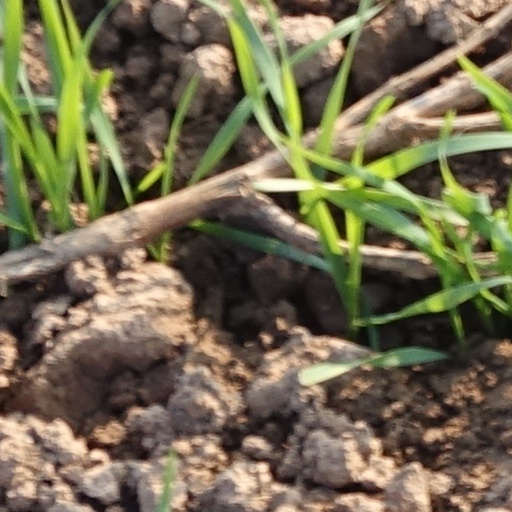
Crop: wheat